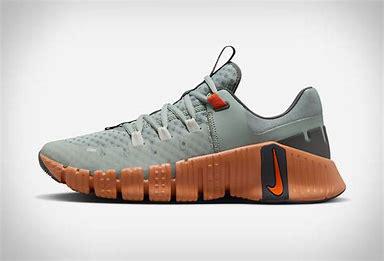
Brand: Nike
Model: Free Metcon 5